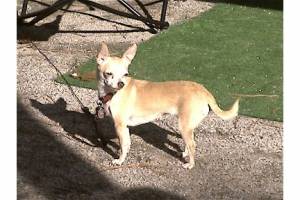
Animal: dog
Breed: chihuahua